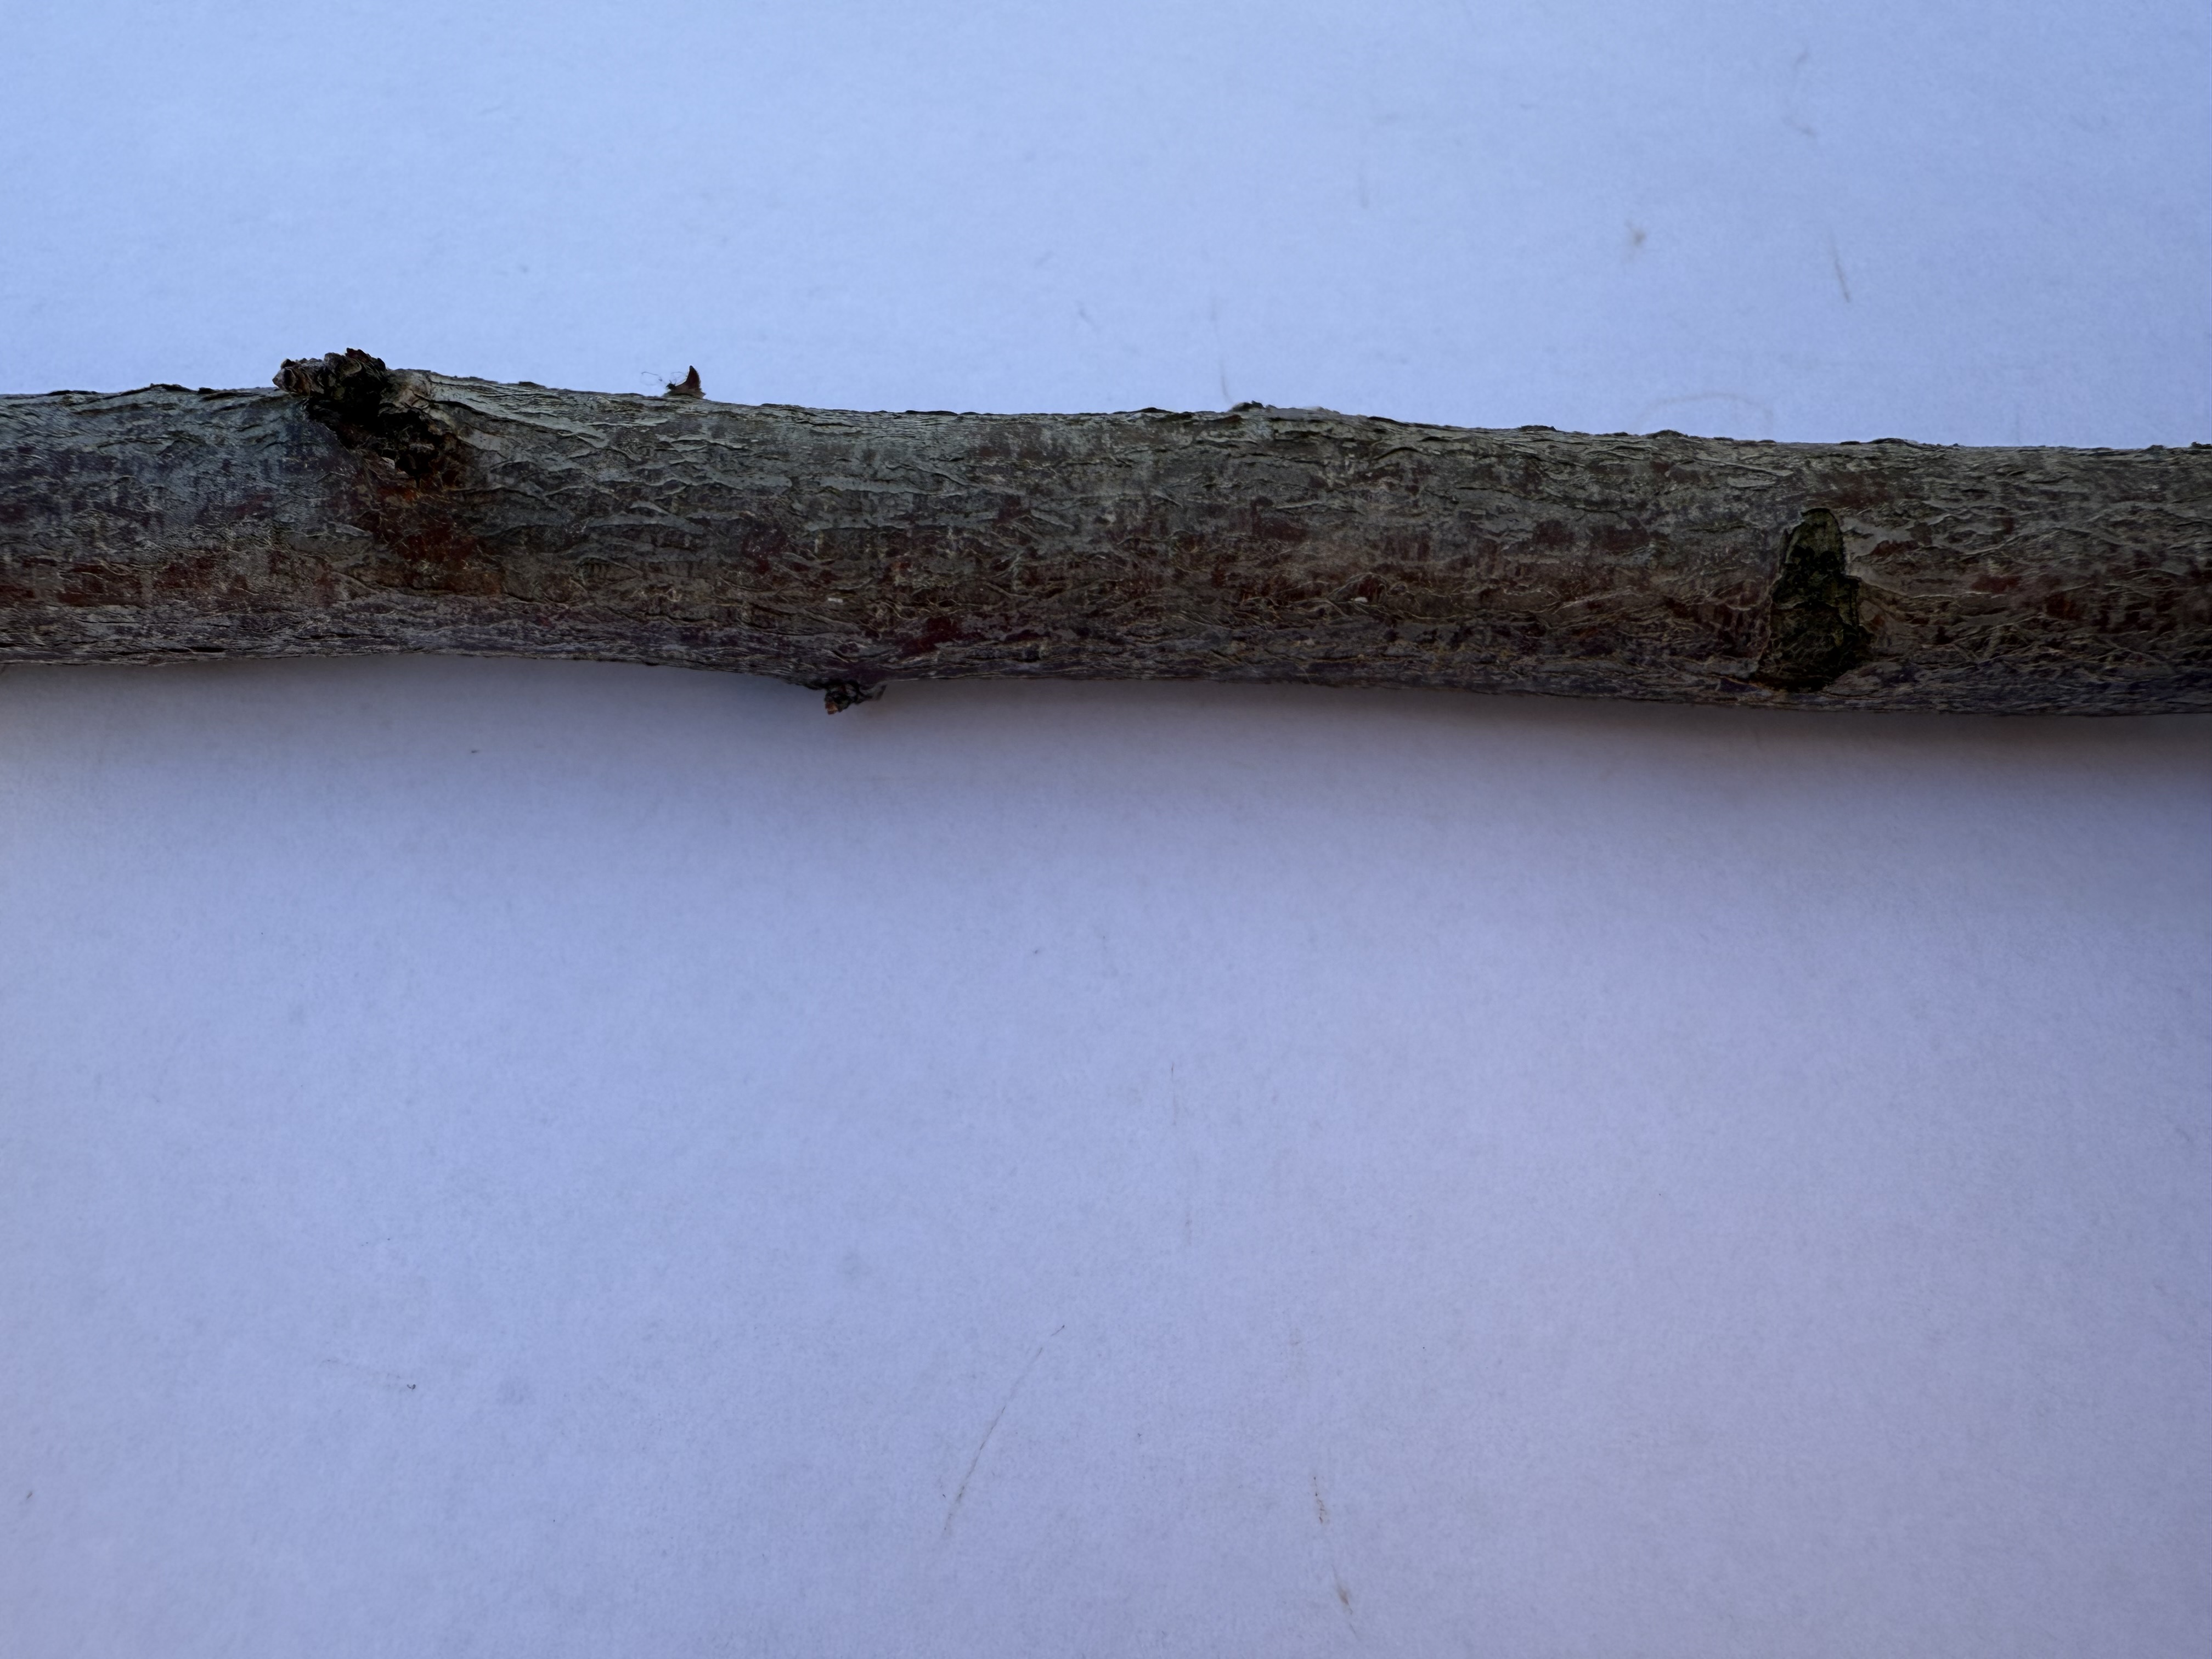
Variety: Show Time Plum